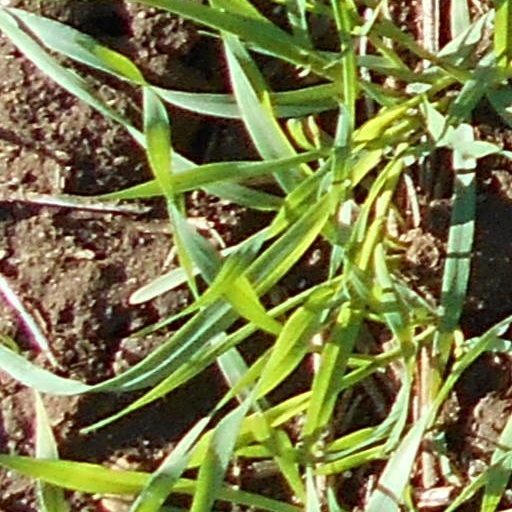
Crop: wheat